Dangling bond

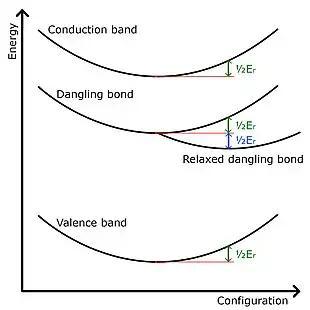
A configuration-coordinate diagram of the valence band, conduction band and dangling bond energy band in silicon. The arrows indicate the relaxation energies.

A dangling bond adds an extra energy level between the valence band and conduction band of a lattice. This allows for absorption and emission at longer wavelengths, because electrons can take smaller energy steps by moving to and from this extra level. The energy of the photons absorbed by or emitted from this level is not exactly equal to the energy difference between the bottom of the conduction band and the dangling bond or the top of the valence band and the dangling bond. This is due to lattice relaxation which causes a Franck-Condon shift in the energy. This shift accounts for the difference between a tight-binding calculation of these energy differences and the experimentally measured energies.